Villa Maria (Grand Rapids, Michigan)

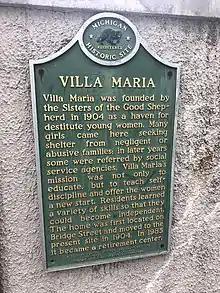
Villa Maria Historic Marker

Villa Maria consists of nine buildings, six of which contribute to the historic character of the complex. These include: